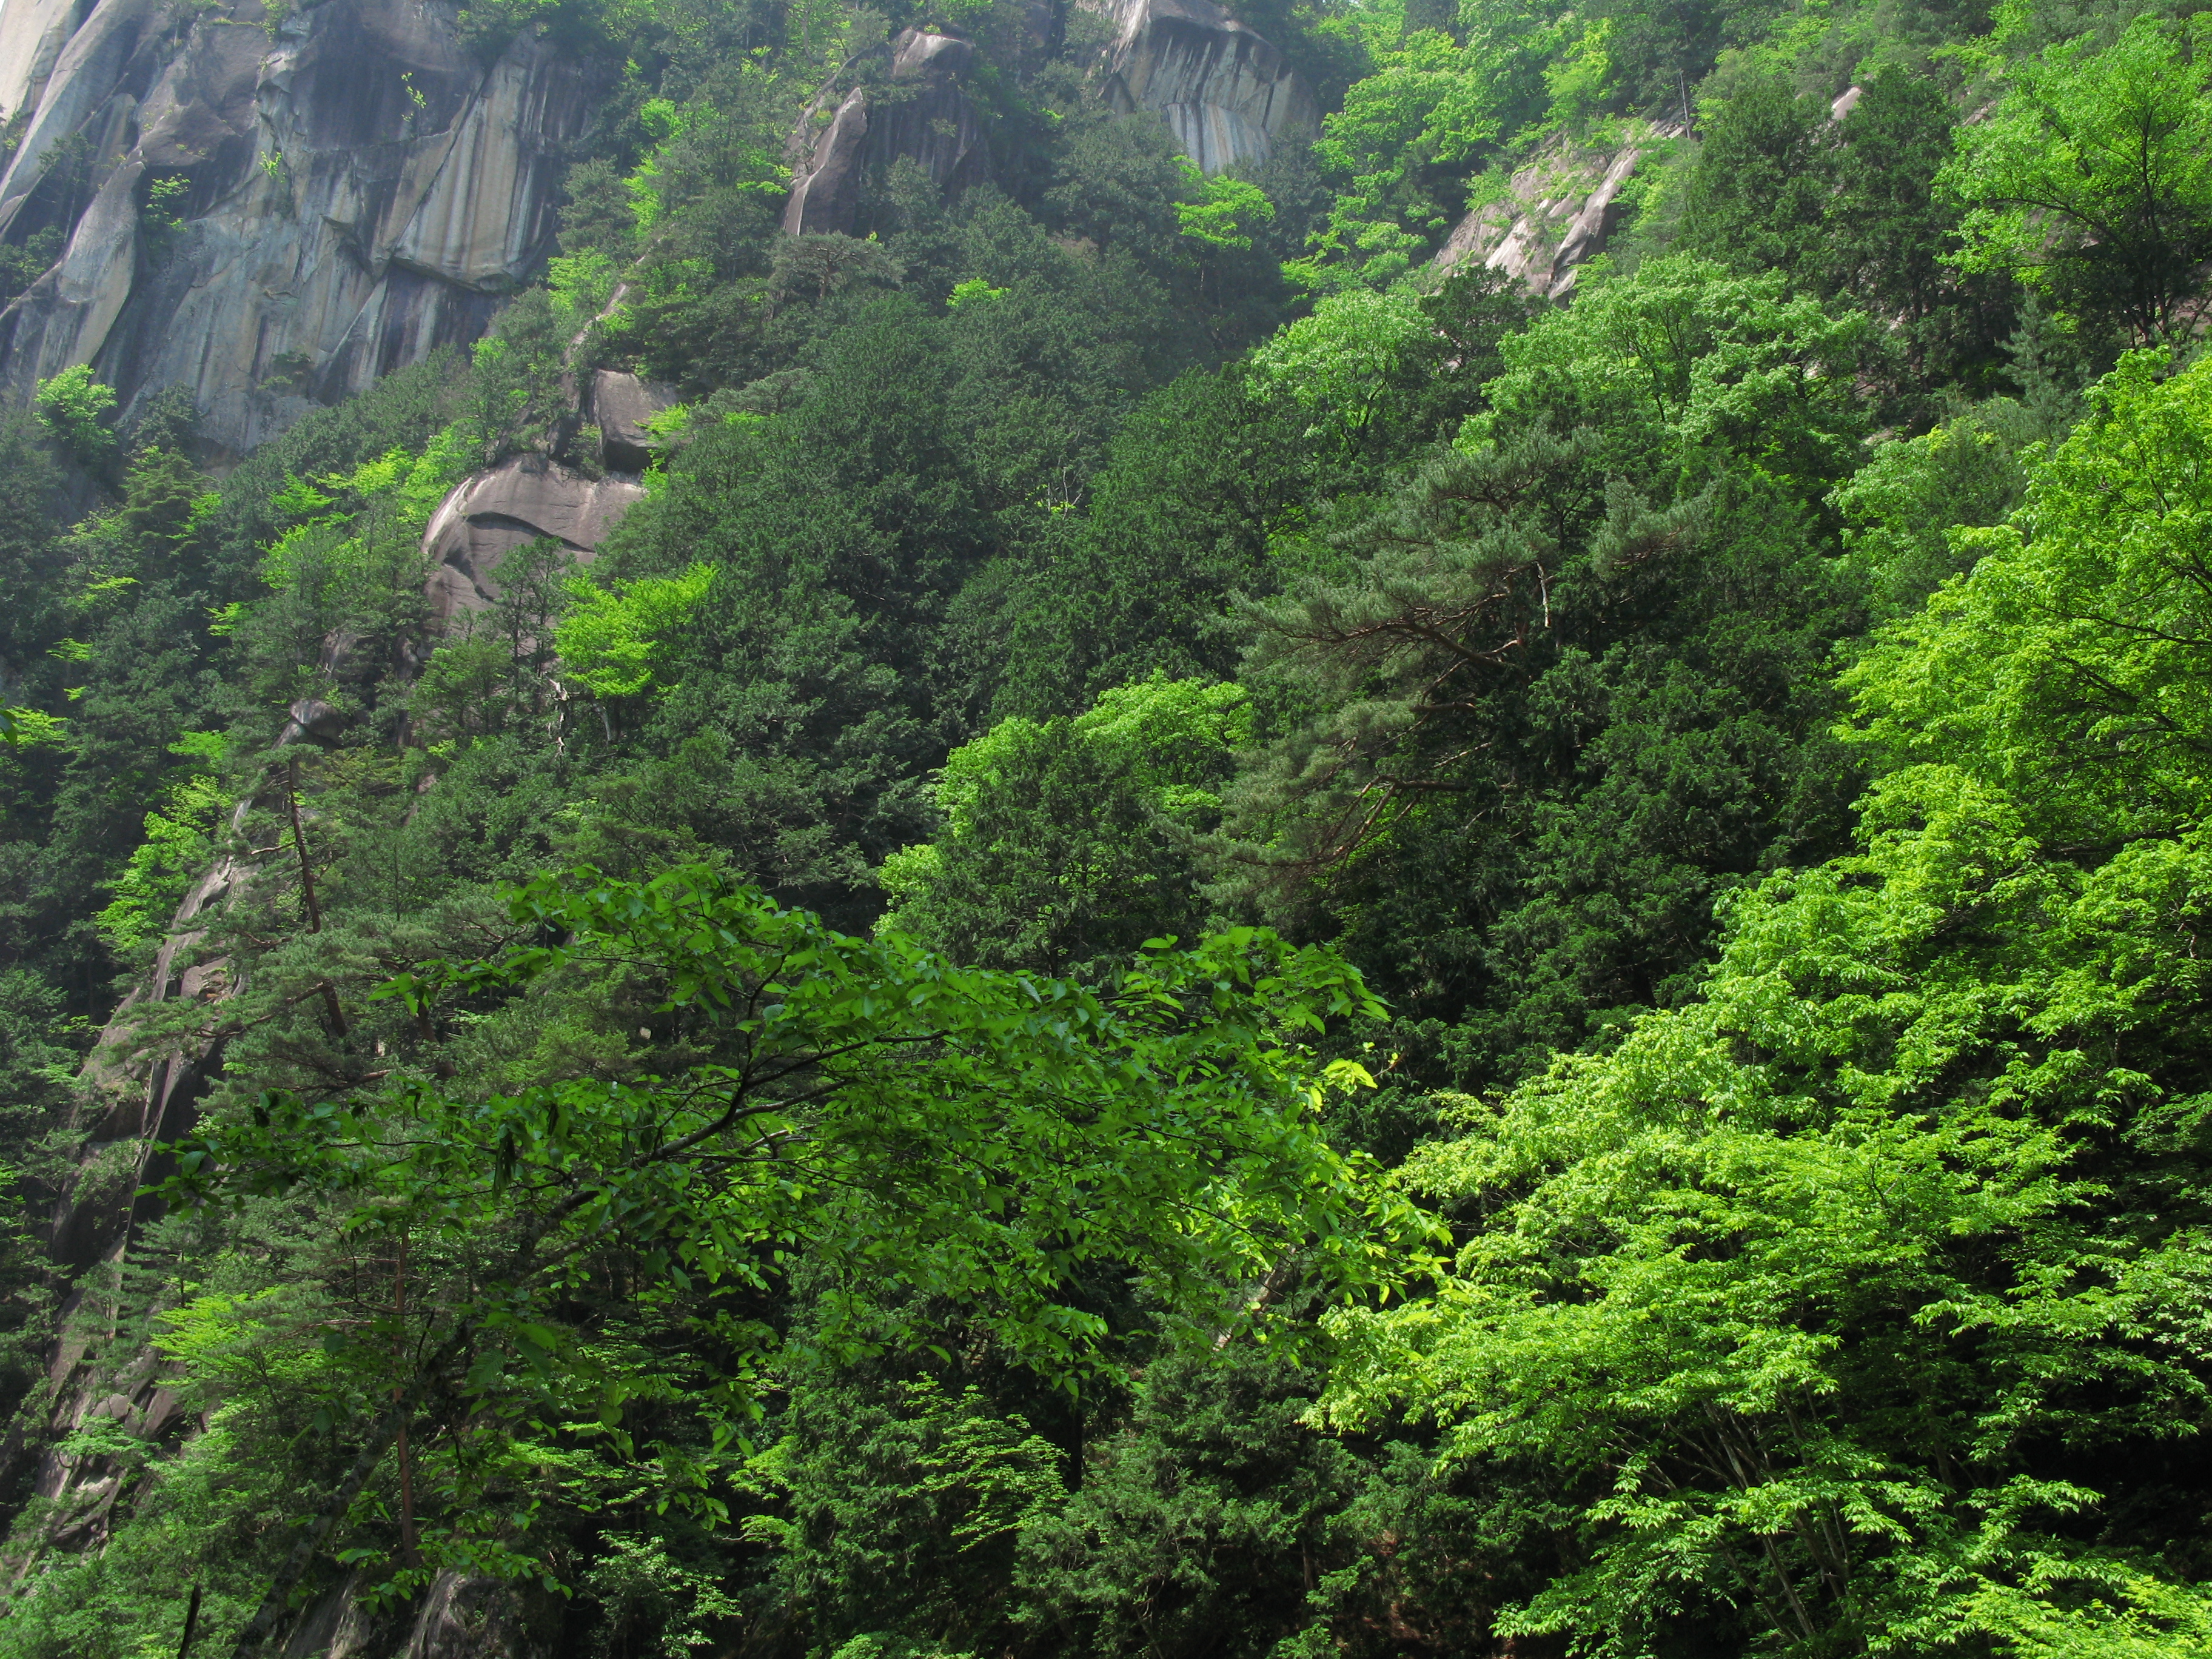
landscape, tree, forest, mountain, view, mountain range, green, high, jungle, ridge, vegetation, rainforest, ravine, hires, woodland, habitat, ecosystem, hi, res, g7, hill station, biome, old growth forest, natural environment, geographical feature, temperate broadleaf and mixed forest, temperate coniferous forest